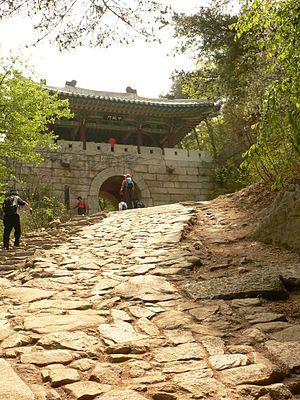
Le parc national du mont Bukhansan à Séoul et Gyeonggi couvre une surface d'approximativement 80 km² et a été créé le 2 avril 1983. Le mot Bukhansan signifie "la montagne au nord du fleuve Han".